Virol

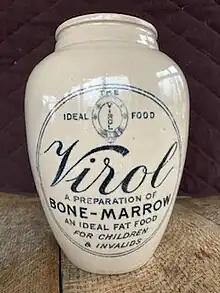
Virol jar

Virol, also stylised as ViRoL, was a British twentieth-century brand of malt extract preparation that also included bone marrow, and was designed as a nutritional supplement for the feeding of infants.